Stefan Radulovic

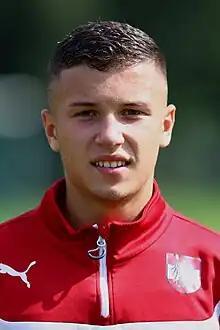
Radulovic in 2018

Stefan Radulovic (born 1 January 2002) is an Austrian professional footballer who plays as a midfielder for SKU Amstetten.